John Parsons Earwaker

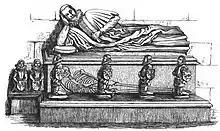
Philip Oldfield of Bradwall (1541–1616), effigy in the Church of St Mary-on-the-Hill, Chester; illustration from John Parsons Earwaker, "The History of the Ancient Parish of Sandbach"

In April 1875 Earwaker began the publication in the "Manchester Courier" of a series "Local Gleanings relating to Lancashire and Cheshire", which ran until January 1878, and then was republished in two volumes. It was followed in 1878-80 by a periodical entitled "Local Gleanings: an Archæological and Historical Magazine", of which one volume was completed. The first volume of his "East Cheshire, Past and Present; or a History of the Hundred of Macclesfield" was published in 1877, and the second in 1881.